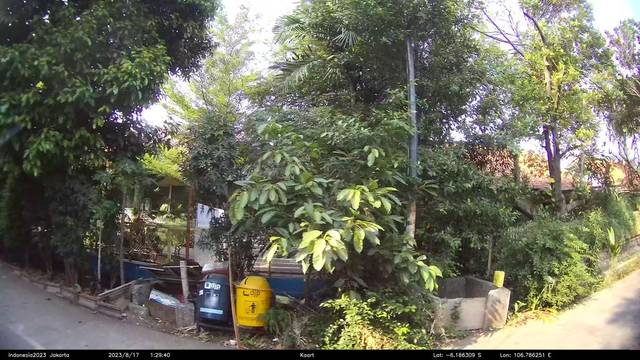
Region: Indonesia
Coordinates: -6.186, 106.786